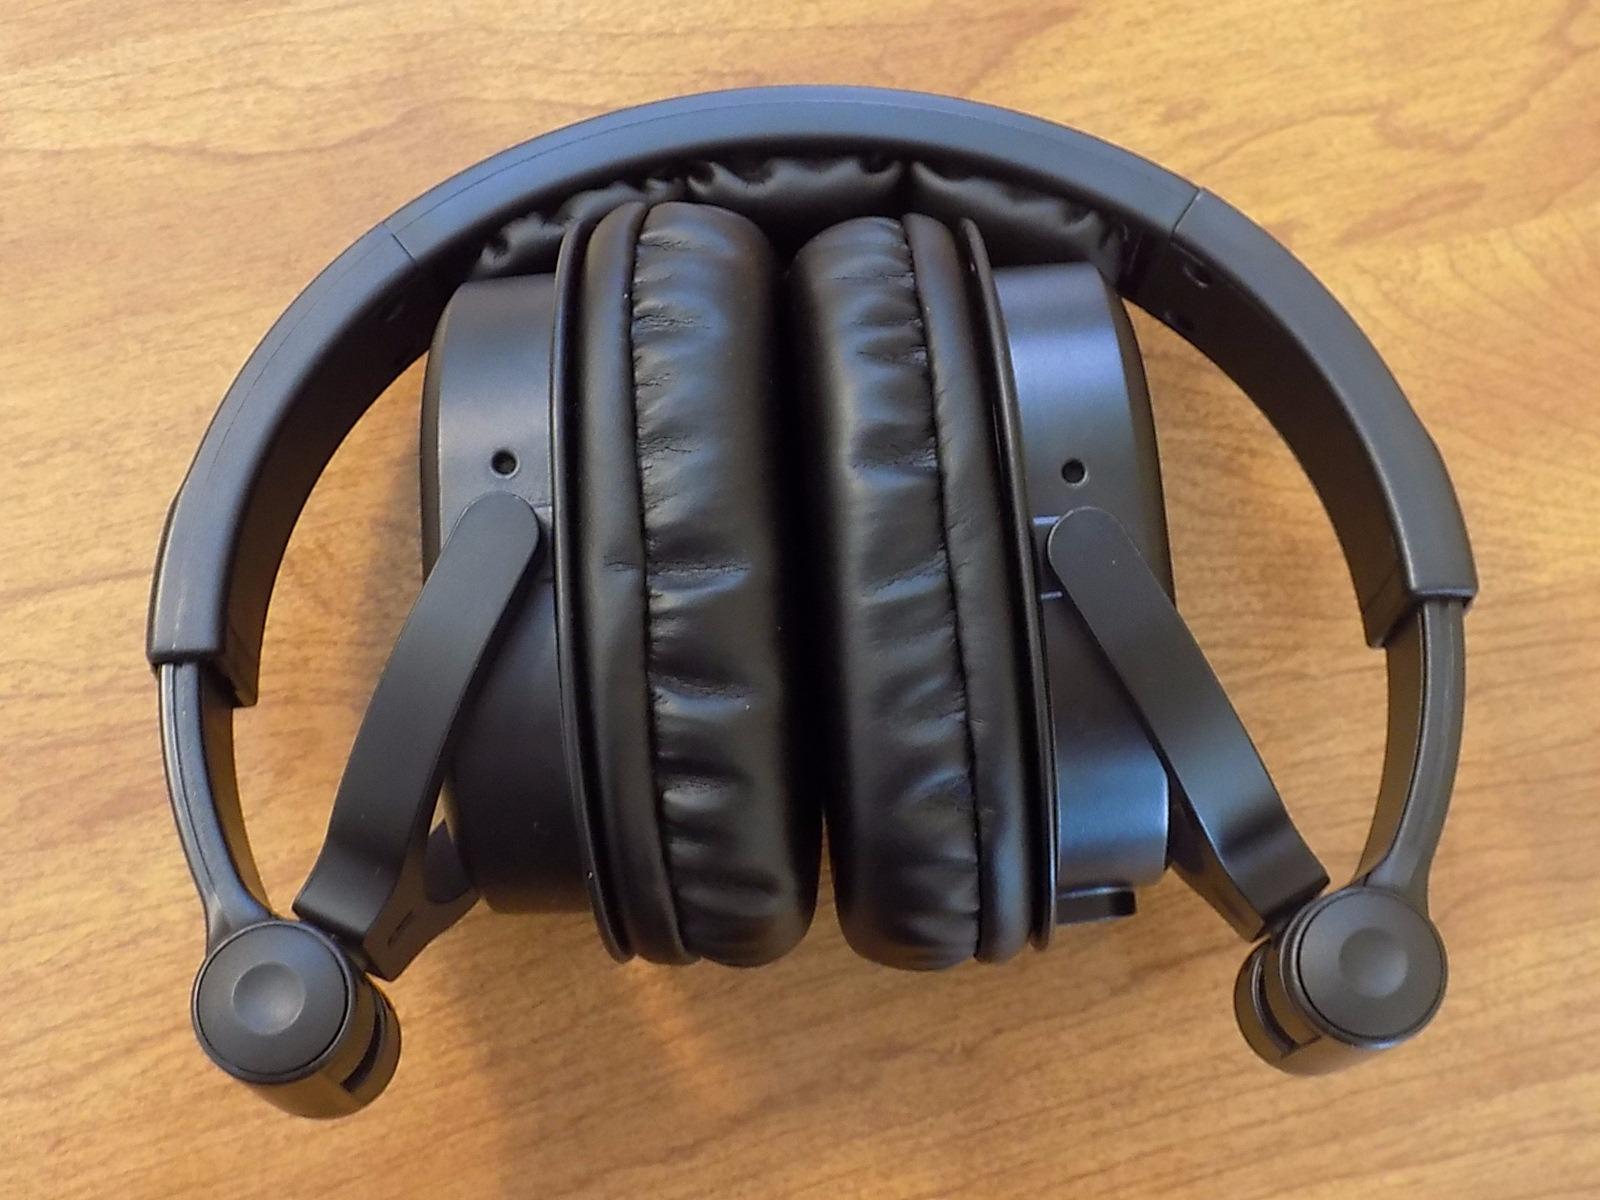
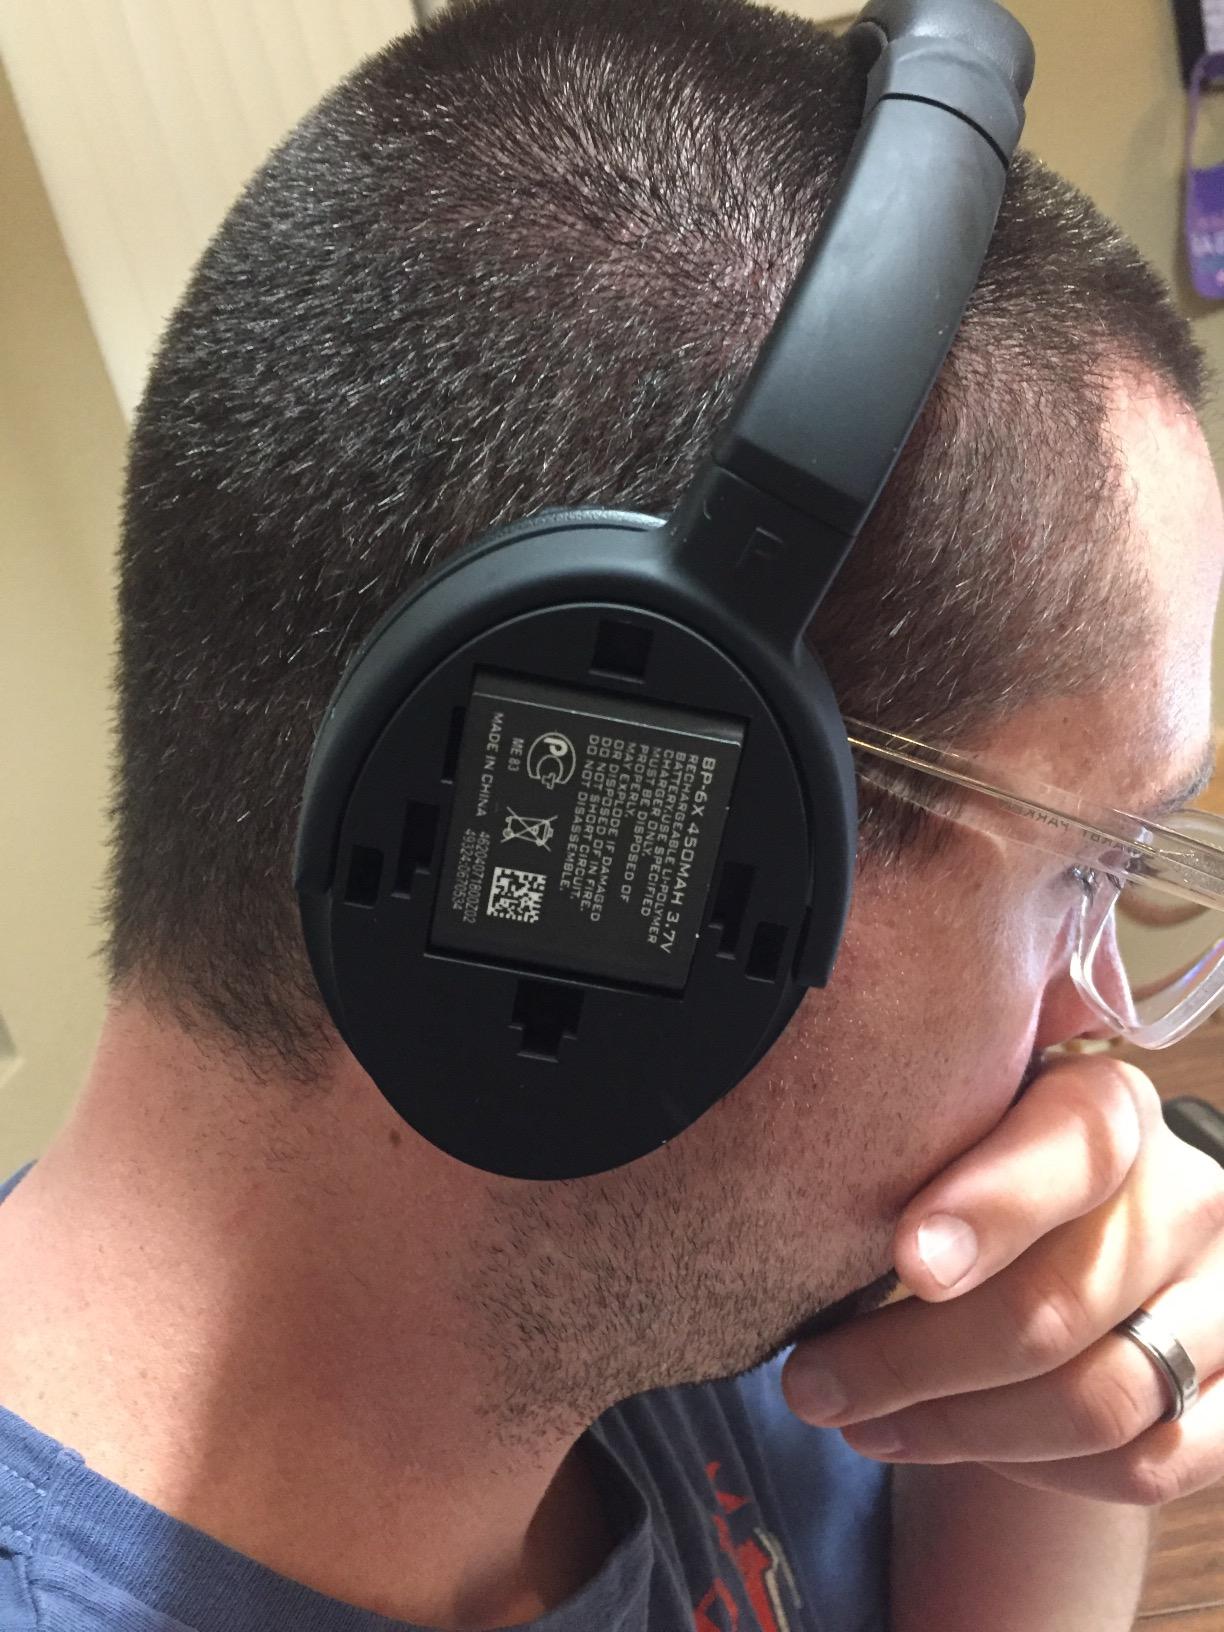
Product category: headphones
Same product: no